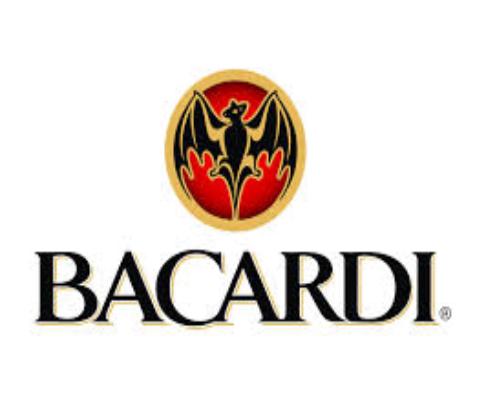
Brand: Bacardi
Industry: Food